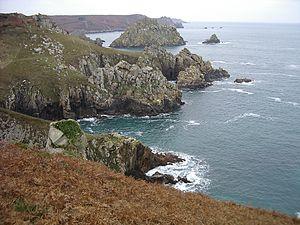
Bretagne vivante, appelée aussi Société pour l'étude et la protection de la nature en Bretagne, est une association fondée en 1958 à une époque où l'écologie ne concernait encore que quelques initiés. Elle est reconnue d'utilité publique en 1968.
Le cap Sizun est l'extrémité occidentale de la Cornouaille, dans le sud-ouest du Finistère en Bretagne, dont la capitale est Pont-Croix.